Ropsley and Humby

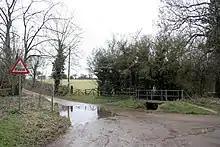
The ford at Little Humby

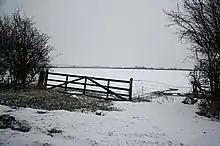
Winter 2009. The parish terrain is like this throughout.

The northern edge of the parish is formed by the A52 Grantham to Boston road, and the eastern edge is largely coincident with the former line of the Roman road King Street between Stainfield and Anacaster. Part of this boundary is the ancient 'long hollow'. The parish is around 100m above sea level on the Lincolnshire limestone hills between Grantham and the Fens. The open country in the north of the parish is known as "Ropsley Moor"